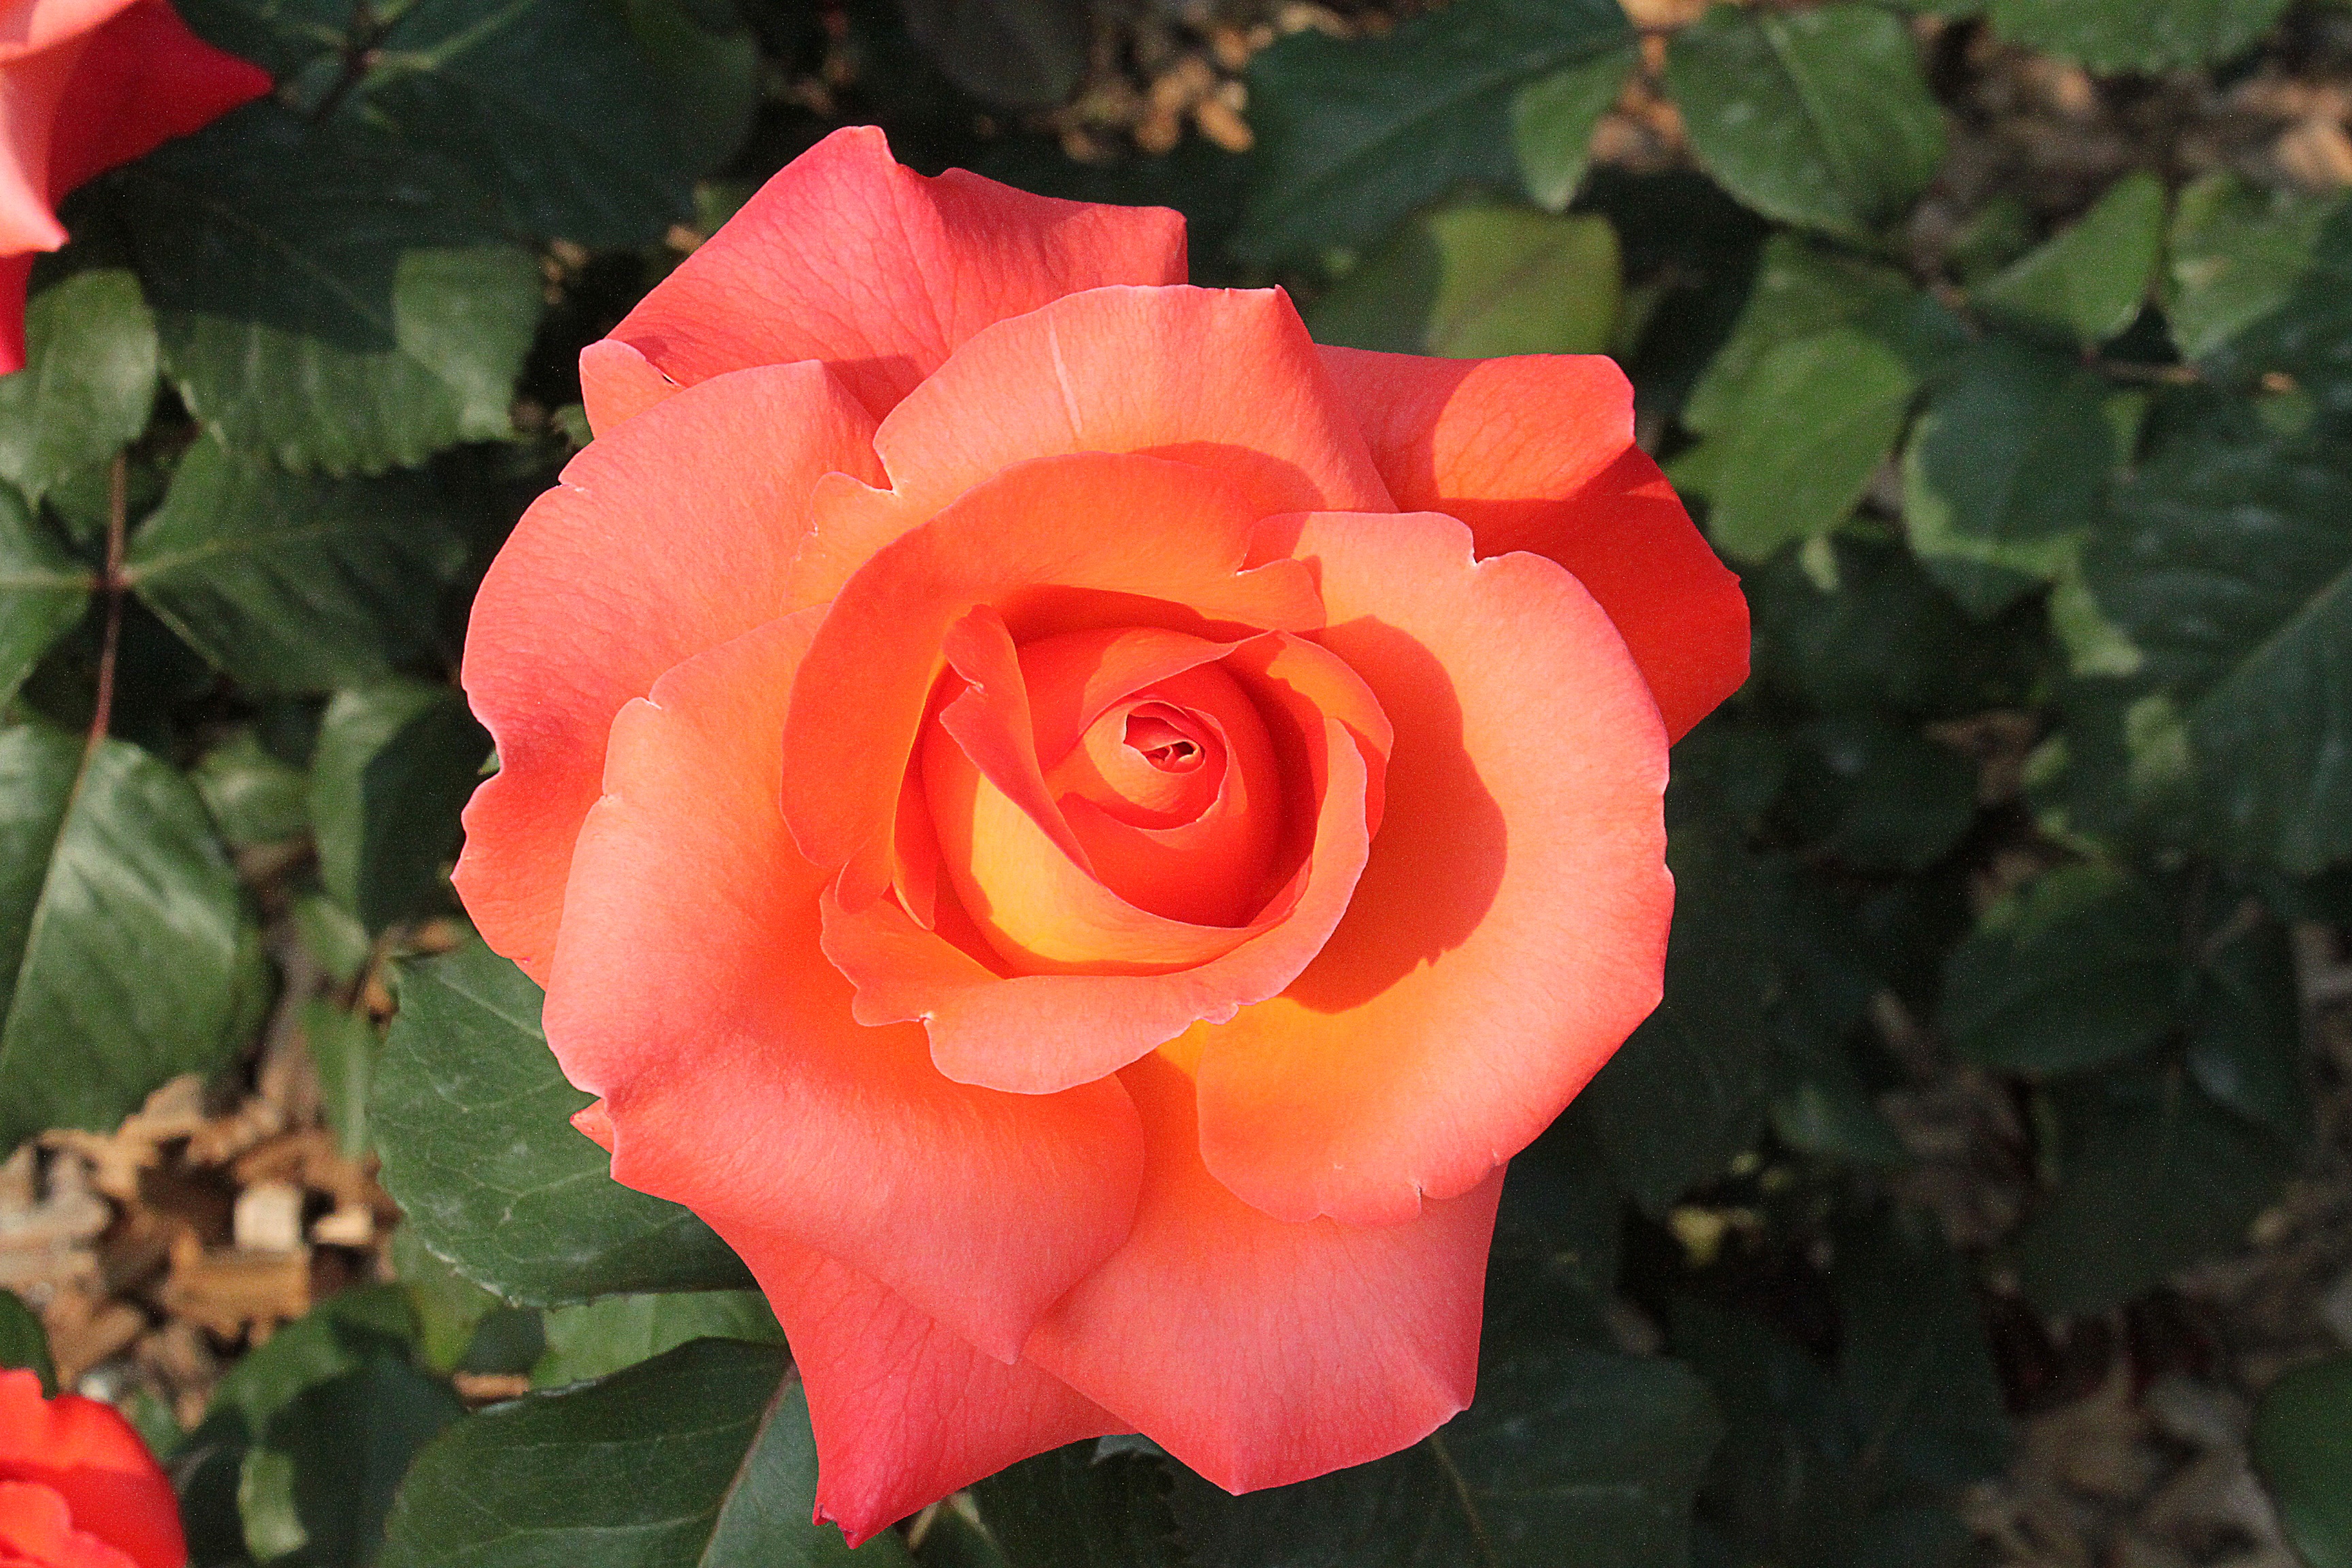
nature, blossom, plant, flower, petal, bloom, summer, floral, rose, orange, red, natural, fresh, blooming, flora, floribunda, macro photography, flowering plant, garden roses, rose family, annual plant, land plant, rose order